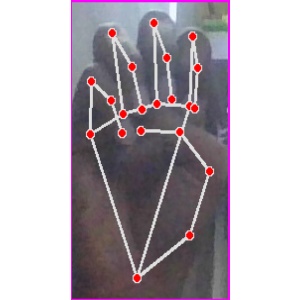
अक्षर: म